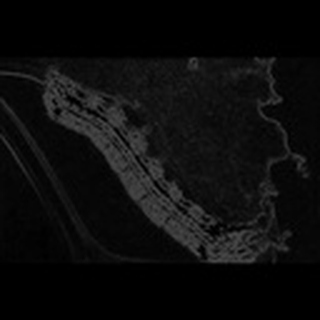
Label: cotton_army_worm